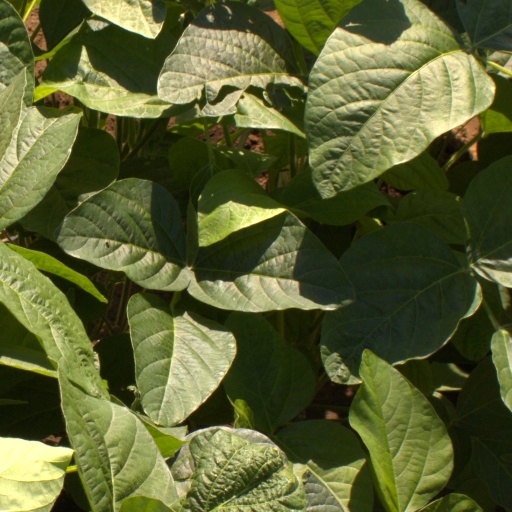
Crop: soybean